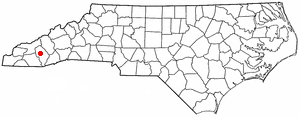
Cullowhee est une census-designated place située dans le comté de Jackson, dans l’État de Caroline du Nord, aux États-Unis. Lors du recensement de 2010, sa population s’élevait à 9 428 habitants.
Webster est une ville américaine située dans le comté de Jackson dans l'État de Caroline du Nord. En 2010, sa population était de 363 habitants.
La ville de Sylva est le siège du comté de Jackson, situé en Caroline du Nord, aux États-Unis. Sa population s’élevait à 2 588 habitants lors du recensement de 2010, estimée à 2 644 habitants en 2016.